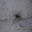
Label: spider